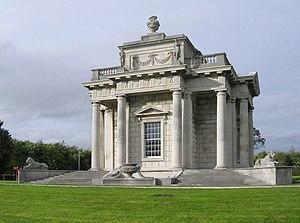
Une fabrique de jardin est une construction à vocation ornementale prenant part à une composition paysagère au sein d'un parc ou d'un jardin. Elle sert généralement à ponctuer le parcours du promeneur ou à marquer un point de vue pittoresque. Prenant les formes les plus diverses, voire extravagantes, les fabriques évoquent en général des éléments architecturaux inspirés de l'Antiquité, de l'histoire, de contrées exotiques ou de la nature. Les premières fabriques apparaissent dans les jardins anglais au début du XVIIIᵉ siècle et se répandent avec la mode des jardins paysagers. De véritables parcs à fabriques voient ainsi le jour au cours des xviiiᵉ et xixᵉ siècles.